Alexander Elphinstone, 1st Lord Elphinstone

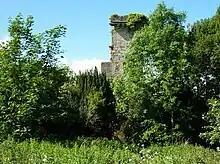
Ruins of Elphinstone Tower in 2009

Alexander Elphinstone, 1st Lord Elphinstone (died 9 September 1513) was a Scottish peer. He was the son of Sir John Elphinstone of that ilk and of Pittendreich.